Football Association of Brunei Darussalam

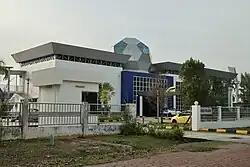
FABD headquarters

The Football Association of Brunei Darussalam (FABD, , Jawi: ) is the governing body of association football in Brunei.